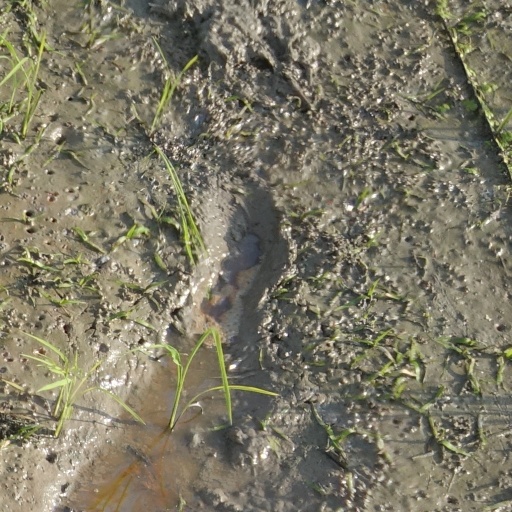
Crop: rice